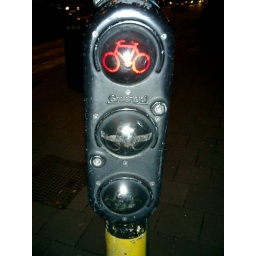
bike crossing sign in amsterdam